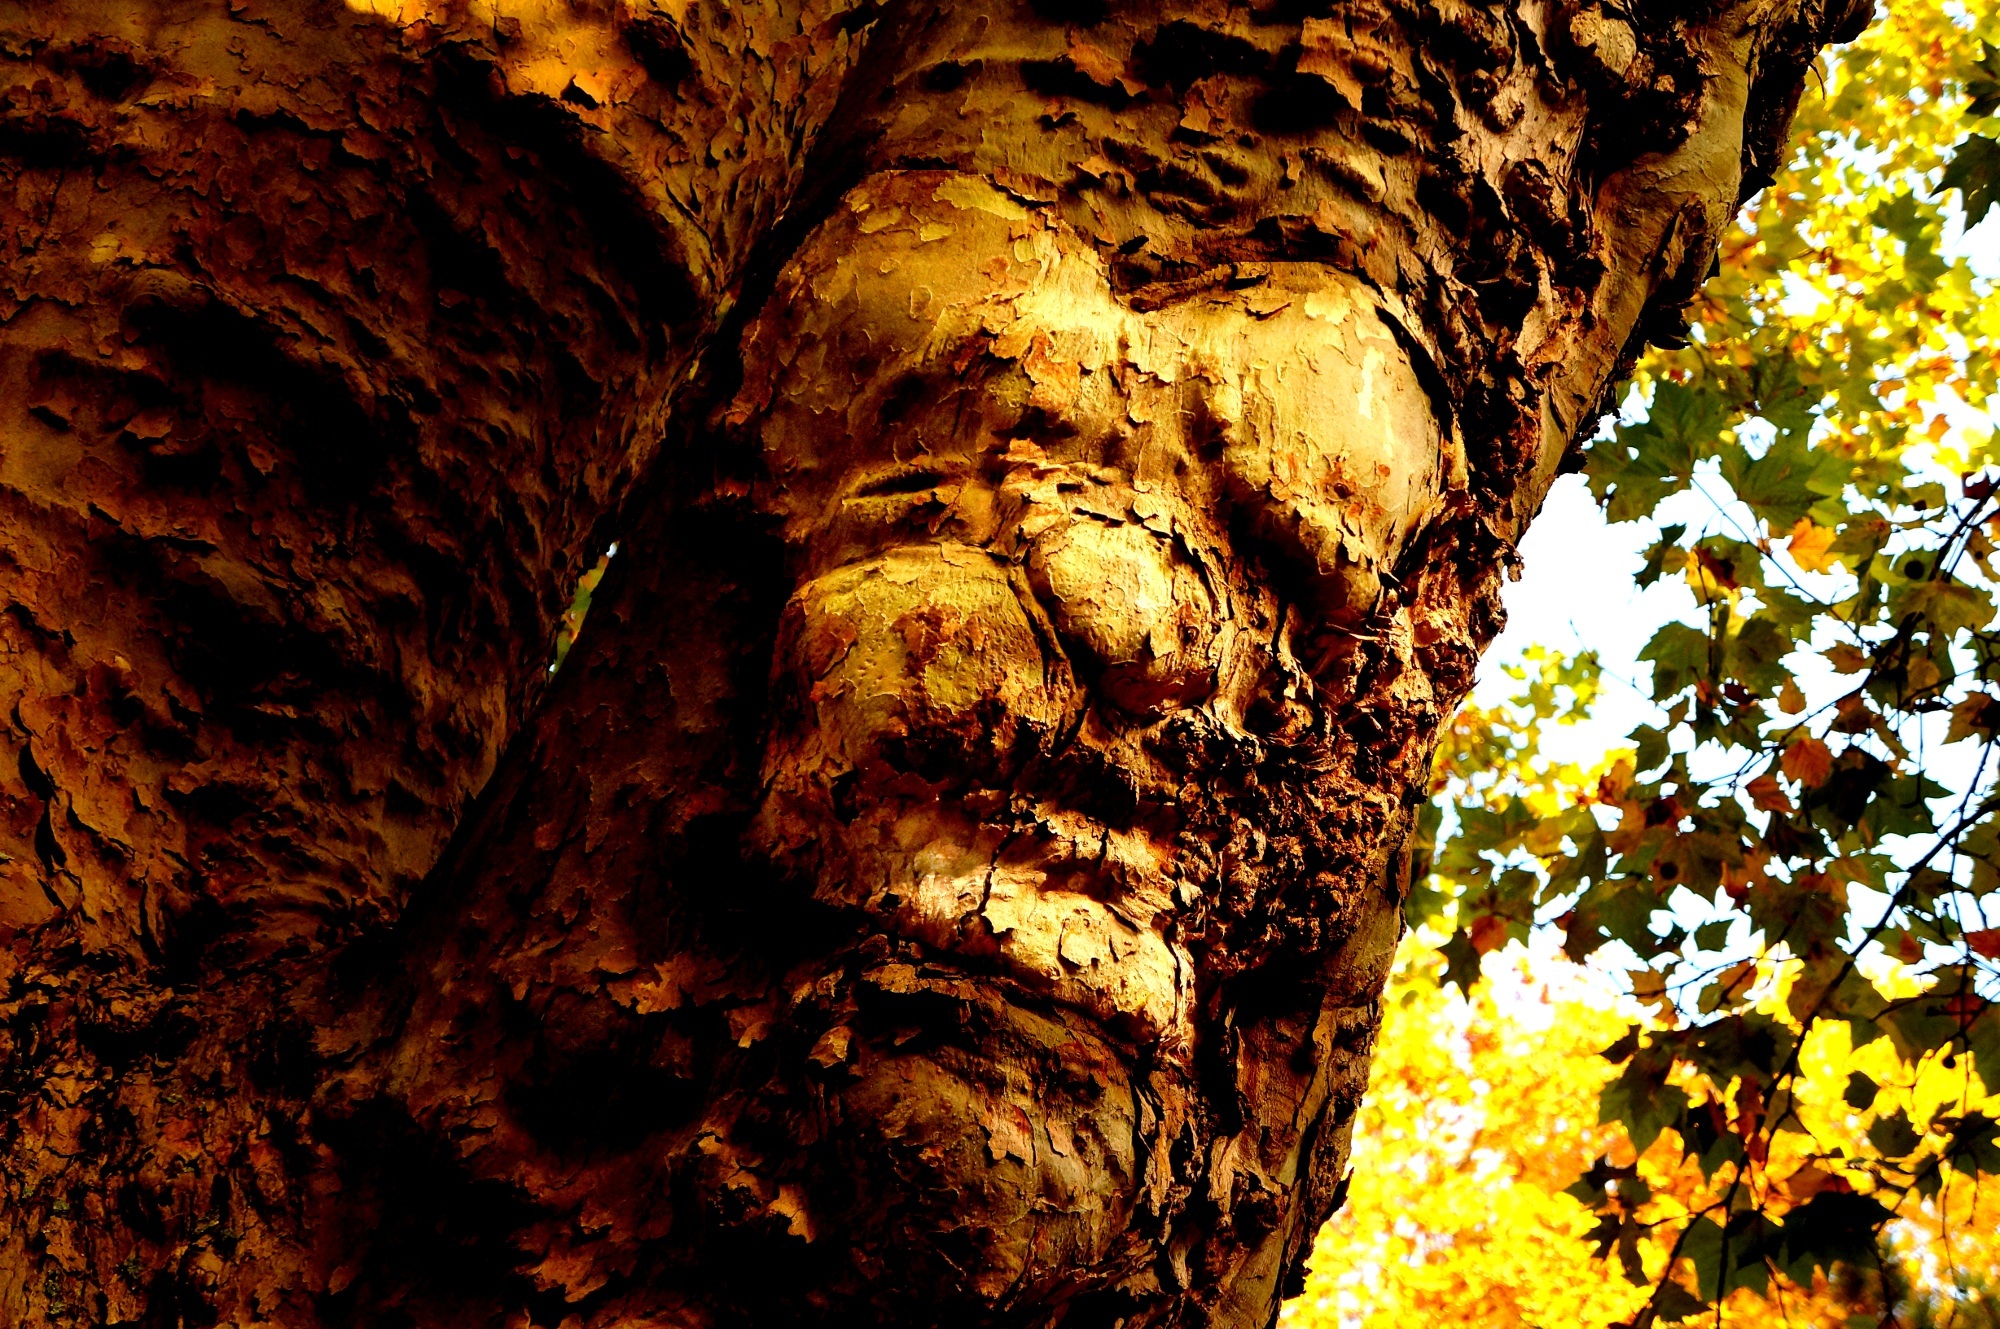
tree, nature, rock, branch, wood, sunlight, old, formation, log, cave, autumn, soil, dead, tribe, fantasy, gnarled, spirit, old tree, tree face, nature spirit